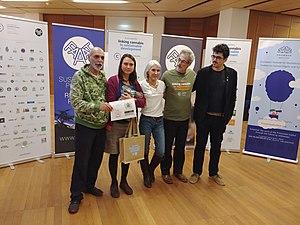
L'équipe de FAAAT, et organisateurs de la International Cannabis Policy Conference 2018: Farid Ghehiouèche, Hanka Gabrielová, Amy Case King, Michael Krawitz et Kenzi Riboulet-Zemouli.